Oakland, California

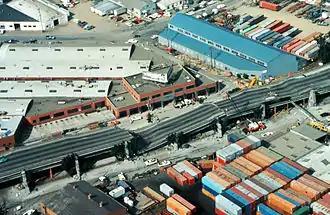
Portion of the collapsed Cypress Viaduct from the 1989 Loma Prieta Earthquake

Oakland is a major West Coast port, and the fifth-busiest in the United States by cargo volume. The Port of Oakland handles 99% of all containerized goods moving through Northern California, representing $41 billion worth of international trade. There are nearly 200,000 jobs related to marine cargo transport in the Oakland area. These jobs range from minimum wage hourly positions to Transportation Storage and Distribution Managers who earn an annual average salary of 91,520.